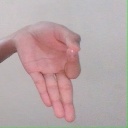
अक्षर: ज्ञ